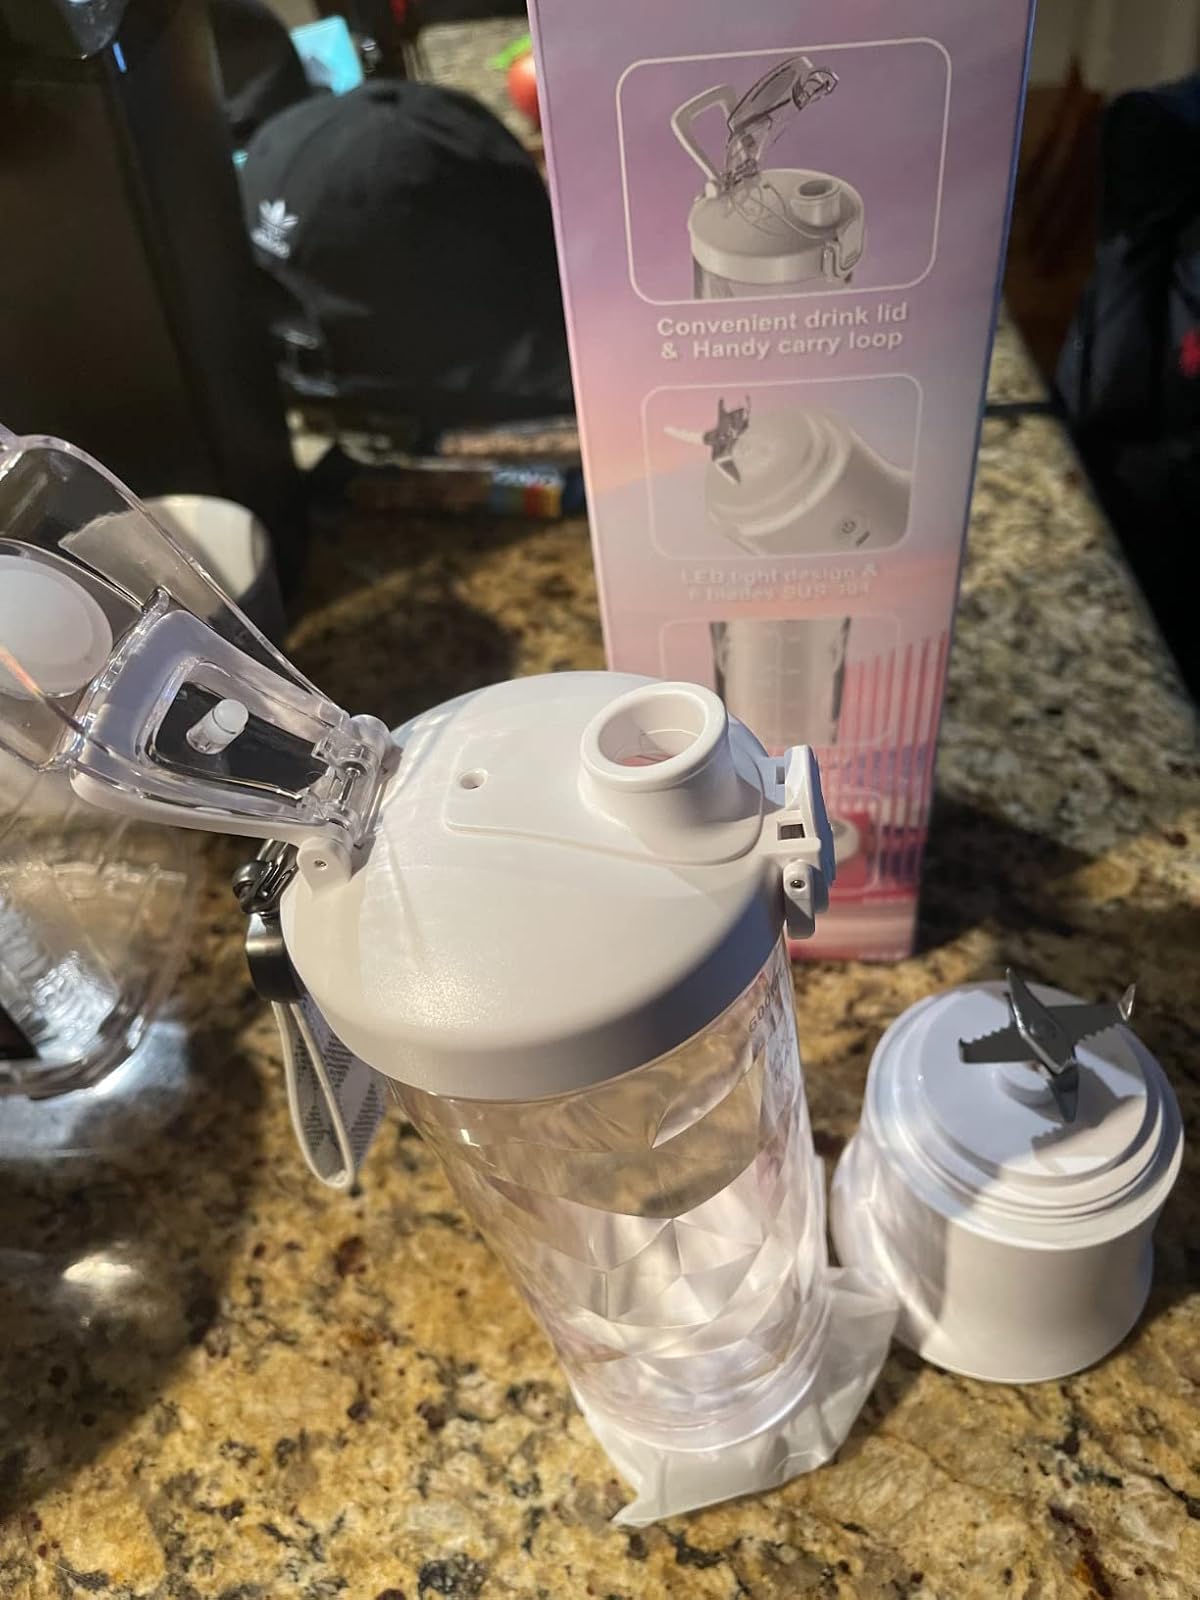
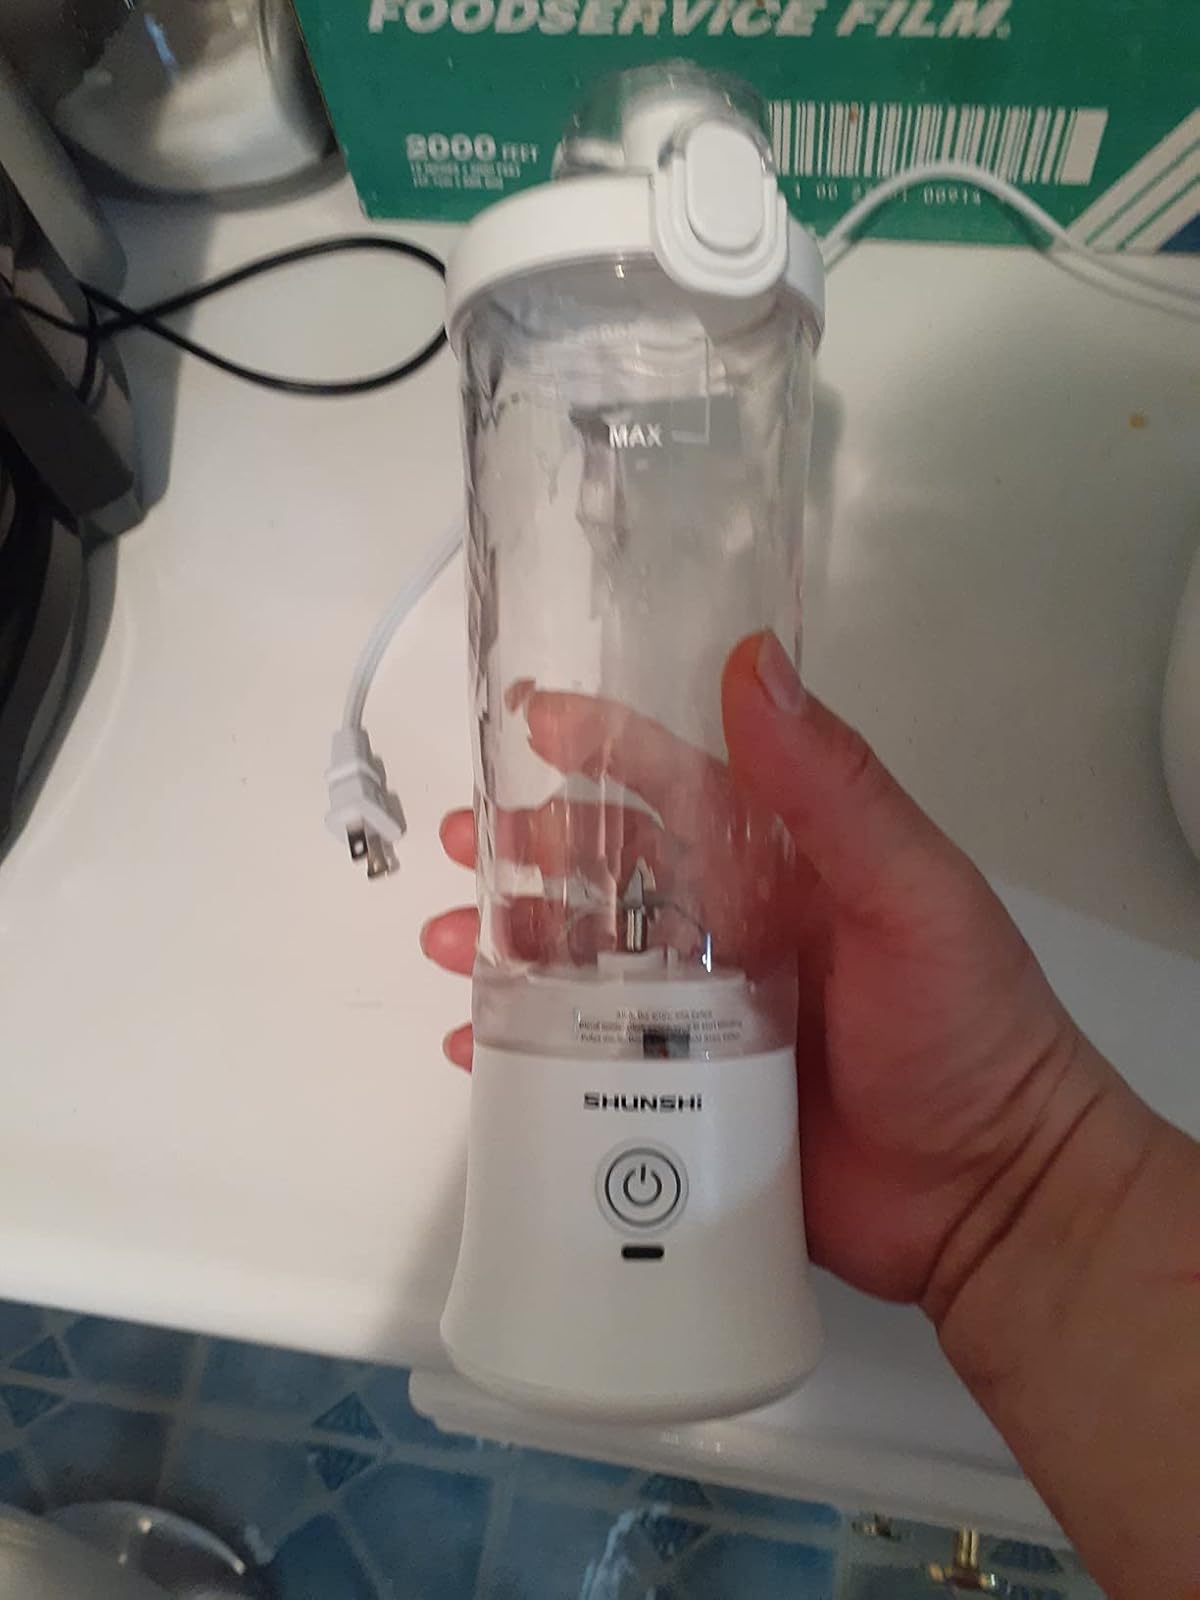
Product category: items_blender
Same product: yes